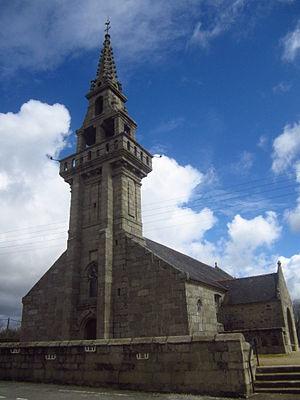
Église Notre Dame de Bonne Nouvelle de Guipronvel, Finistère
F
La liste des églises du Finistère recense de la manière la plus complète possible les églises, cathédrales et basiliques situées dans le département français du Finistère.